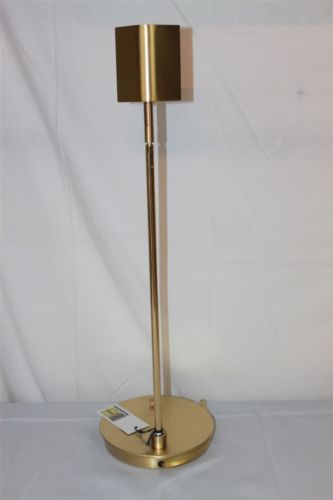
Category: lamp